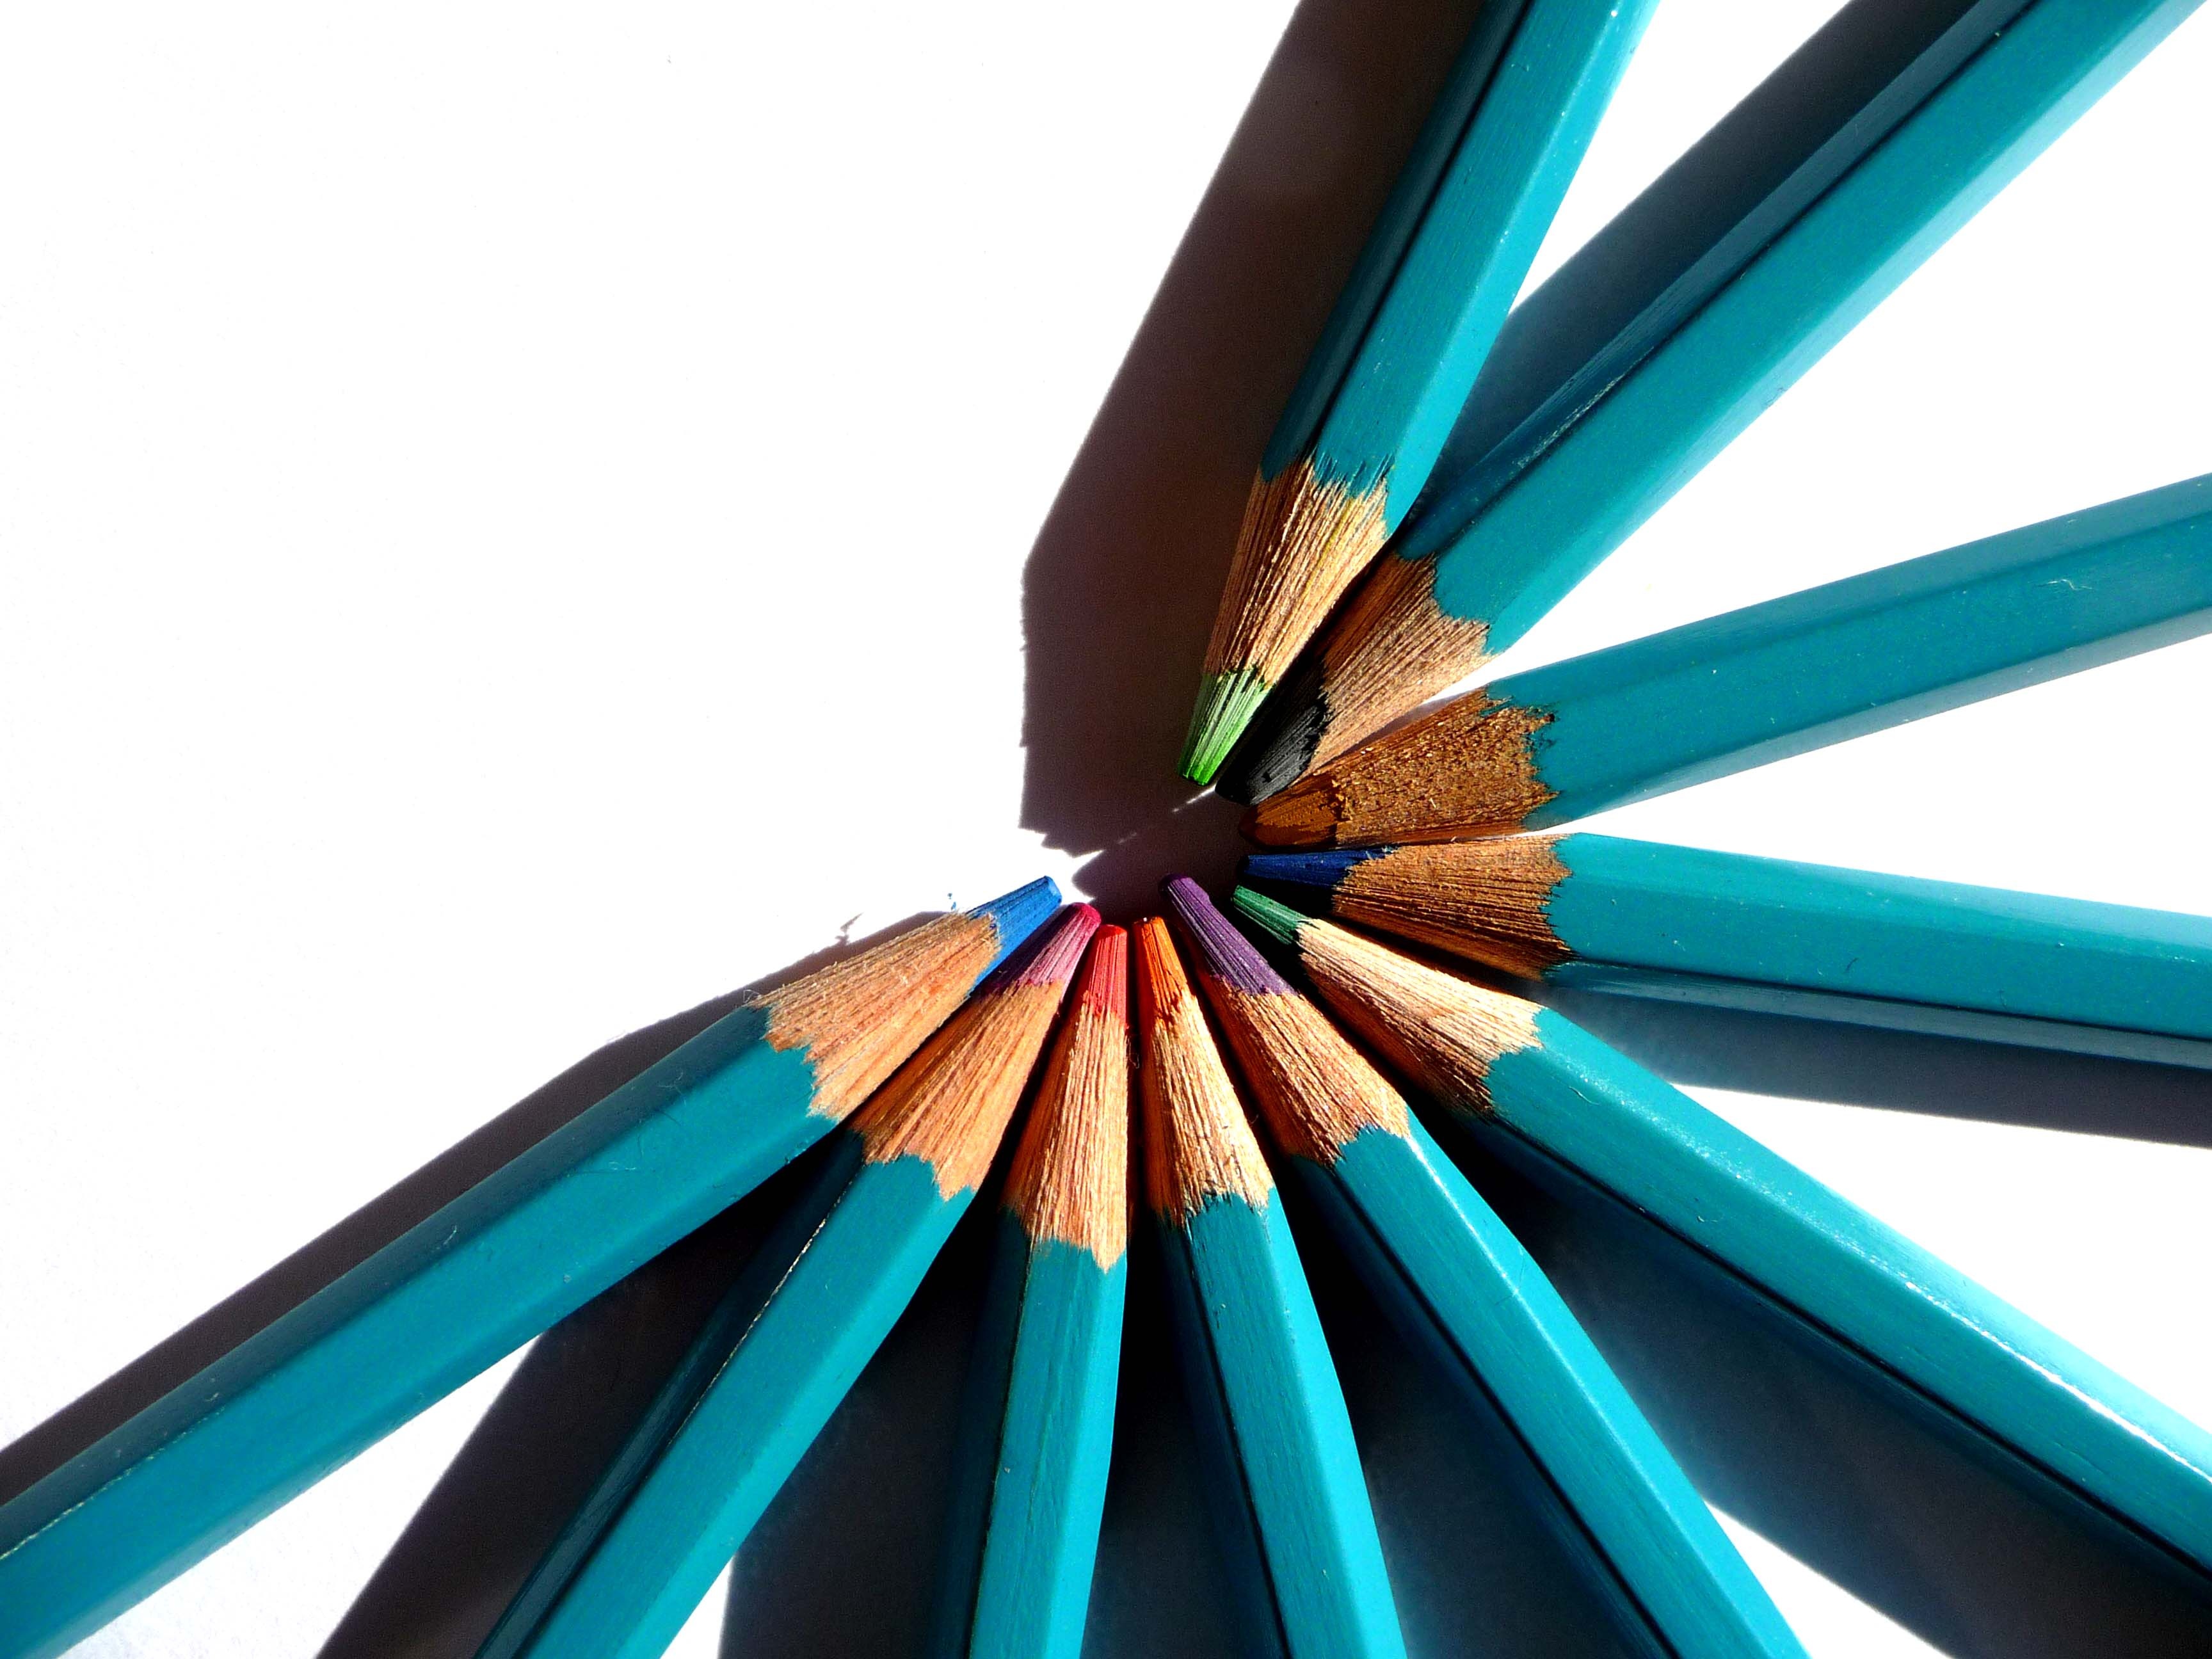
pencil, line, color, blue, lighting, drawing, crayons, shape